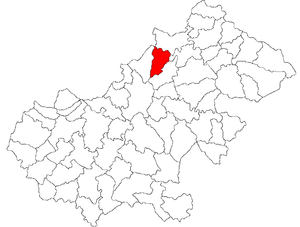
Micula est une commune roumaine du județ de Satu Mare, dans la région historique de Transylvanie et dans la région de développement du Nord-ouest.